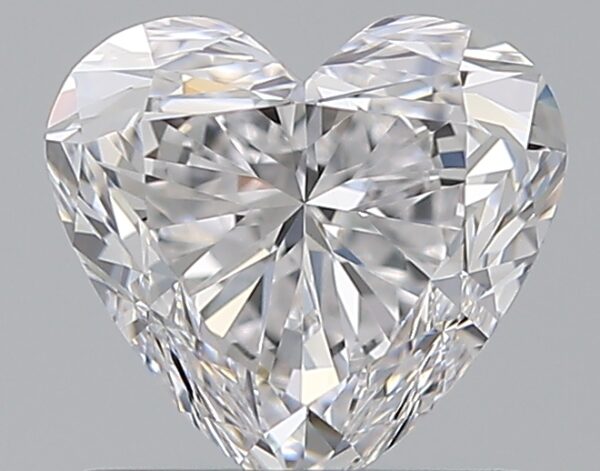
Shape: heart
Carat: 0.91
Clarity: VVS2
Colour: D
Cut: VG
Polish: EX
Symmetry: VG
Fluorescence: N
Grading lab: GIA
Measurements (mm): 5.96 x 6.34 x 3.83